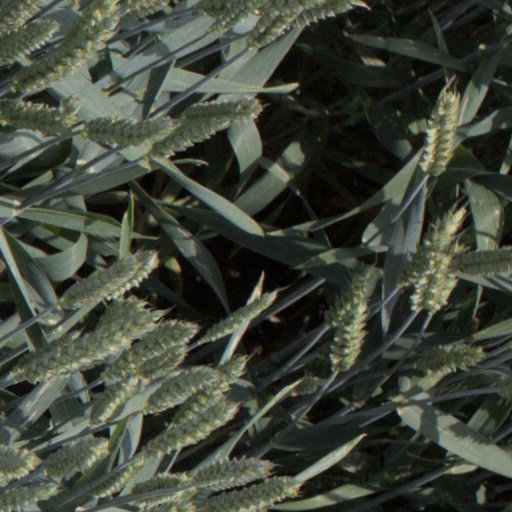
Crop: wheat